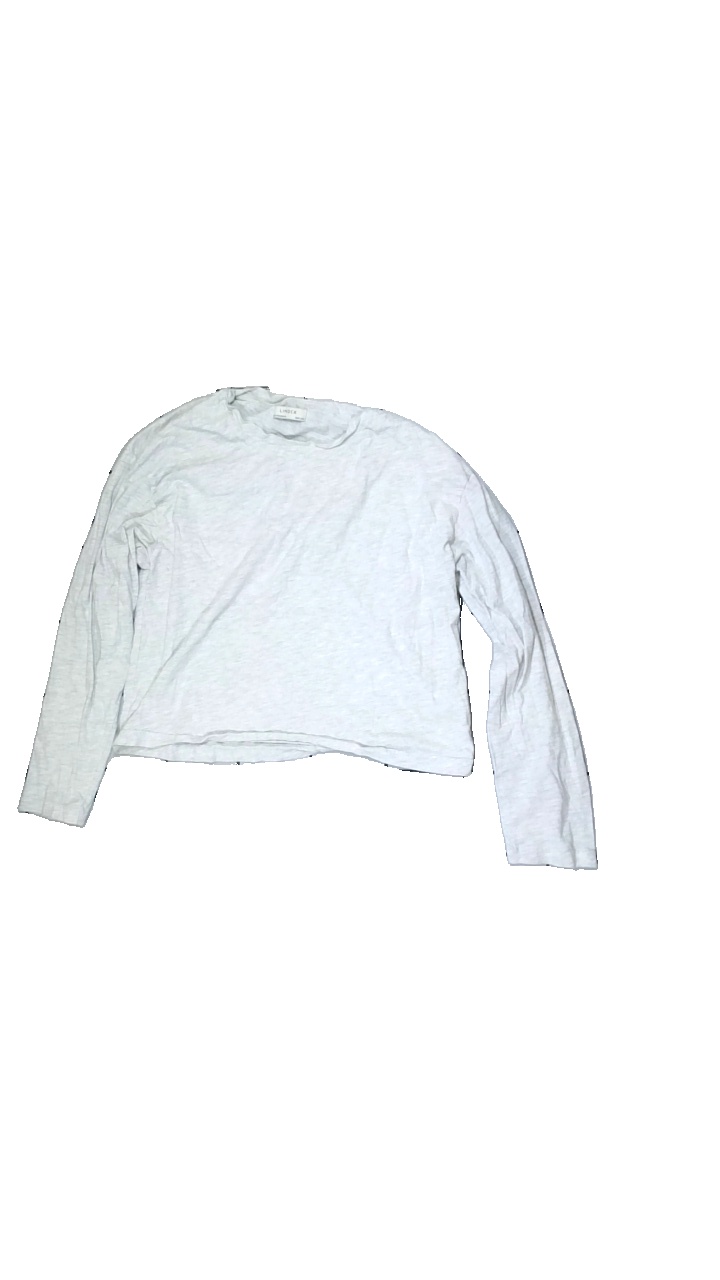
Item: Top (Ladies)
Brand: Lindex
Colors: Grey
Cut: Cropped
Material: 100% Cott
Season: All
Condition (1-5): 5
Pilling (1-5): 5
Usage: Reuse
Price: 50-100